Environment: lab
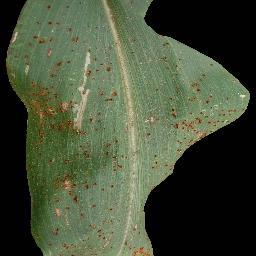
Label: common_rust